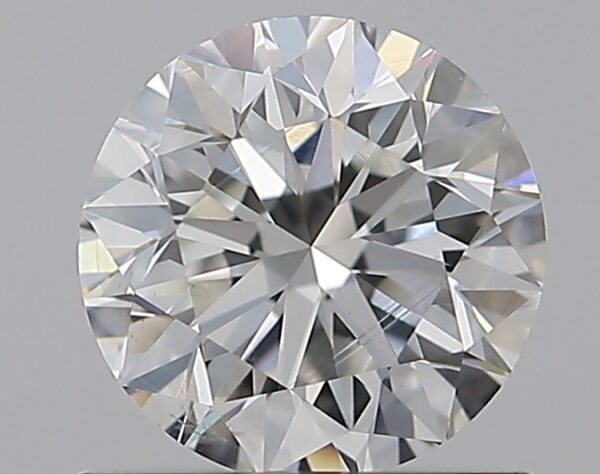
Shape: round
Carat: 0.9
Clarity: SI1
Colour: H
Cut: VG
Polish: EX
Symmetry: EX
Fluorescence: N
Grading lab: GIA
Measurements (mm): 6.02 x 6.05 x 3.88